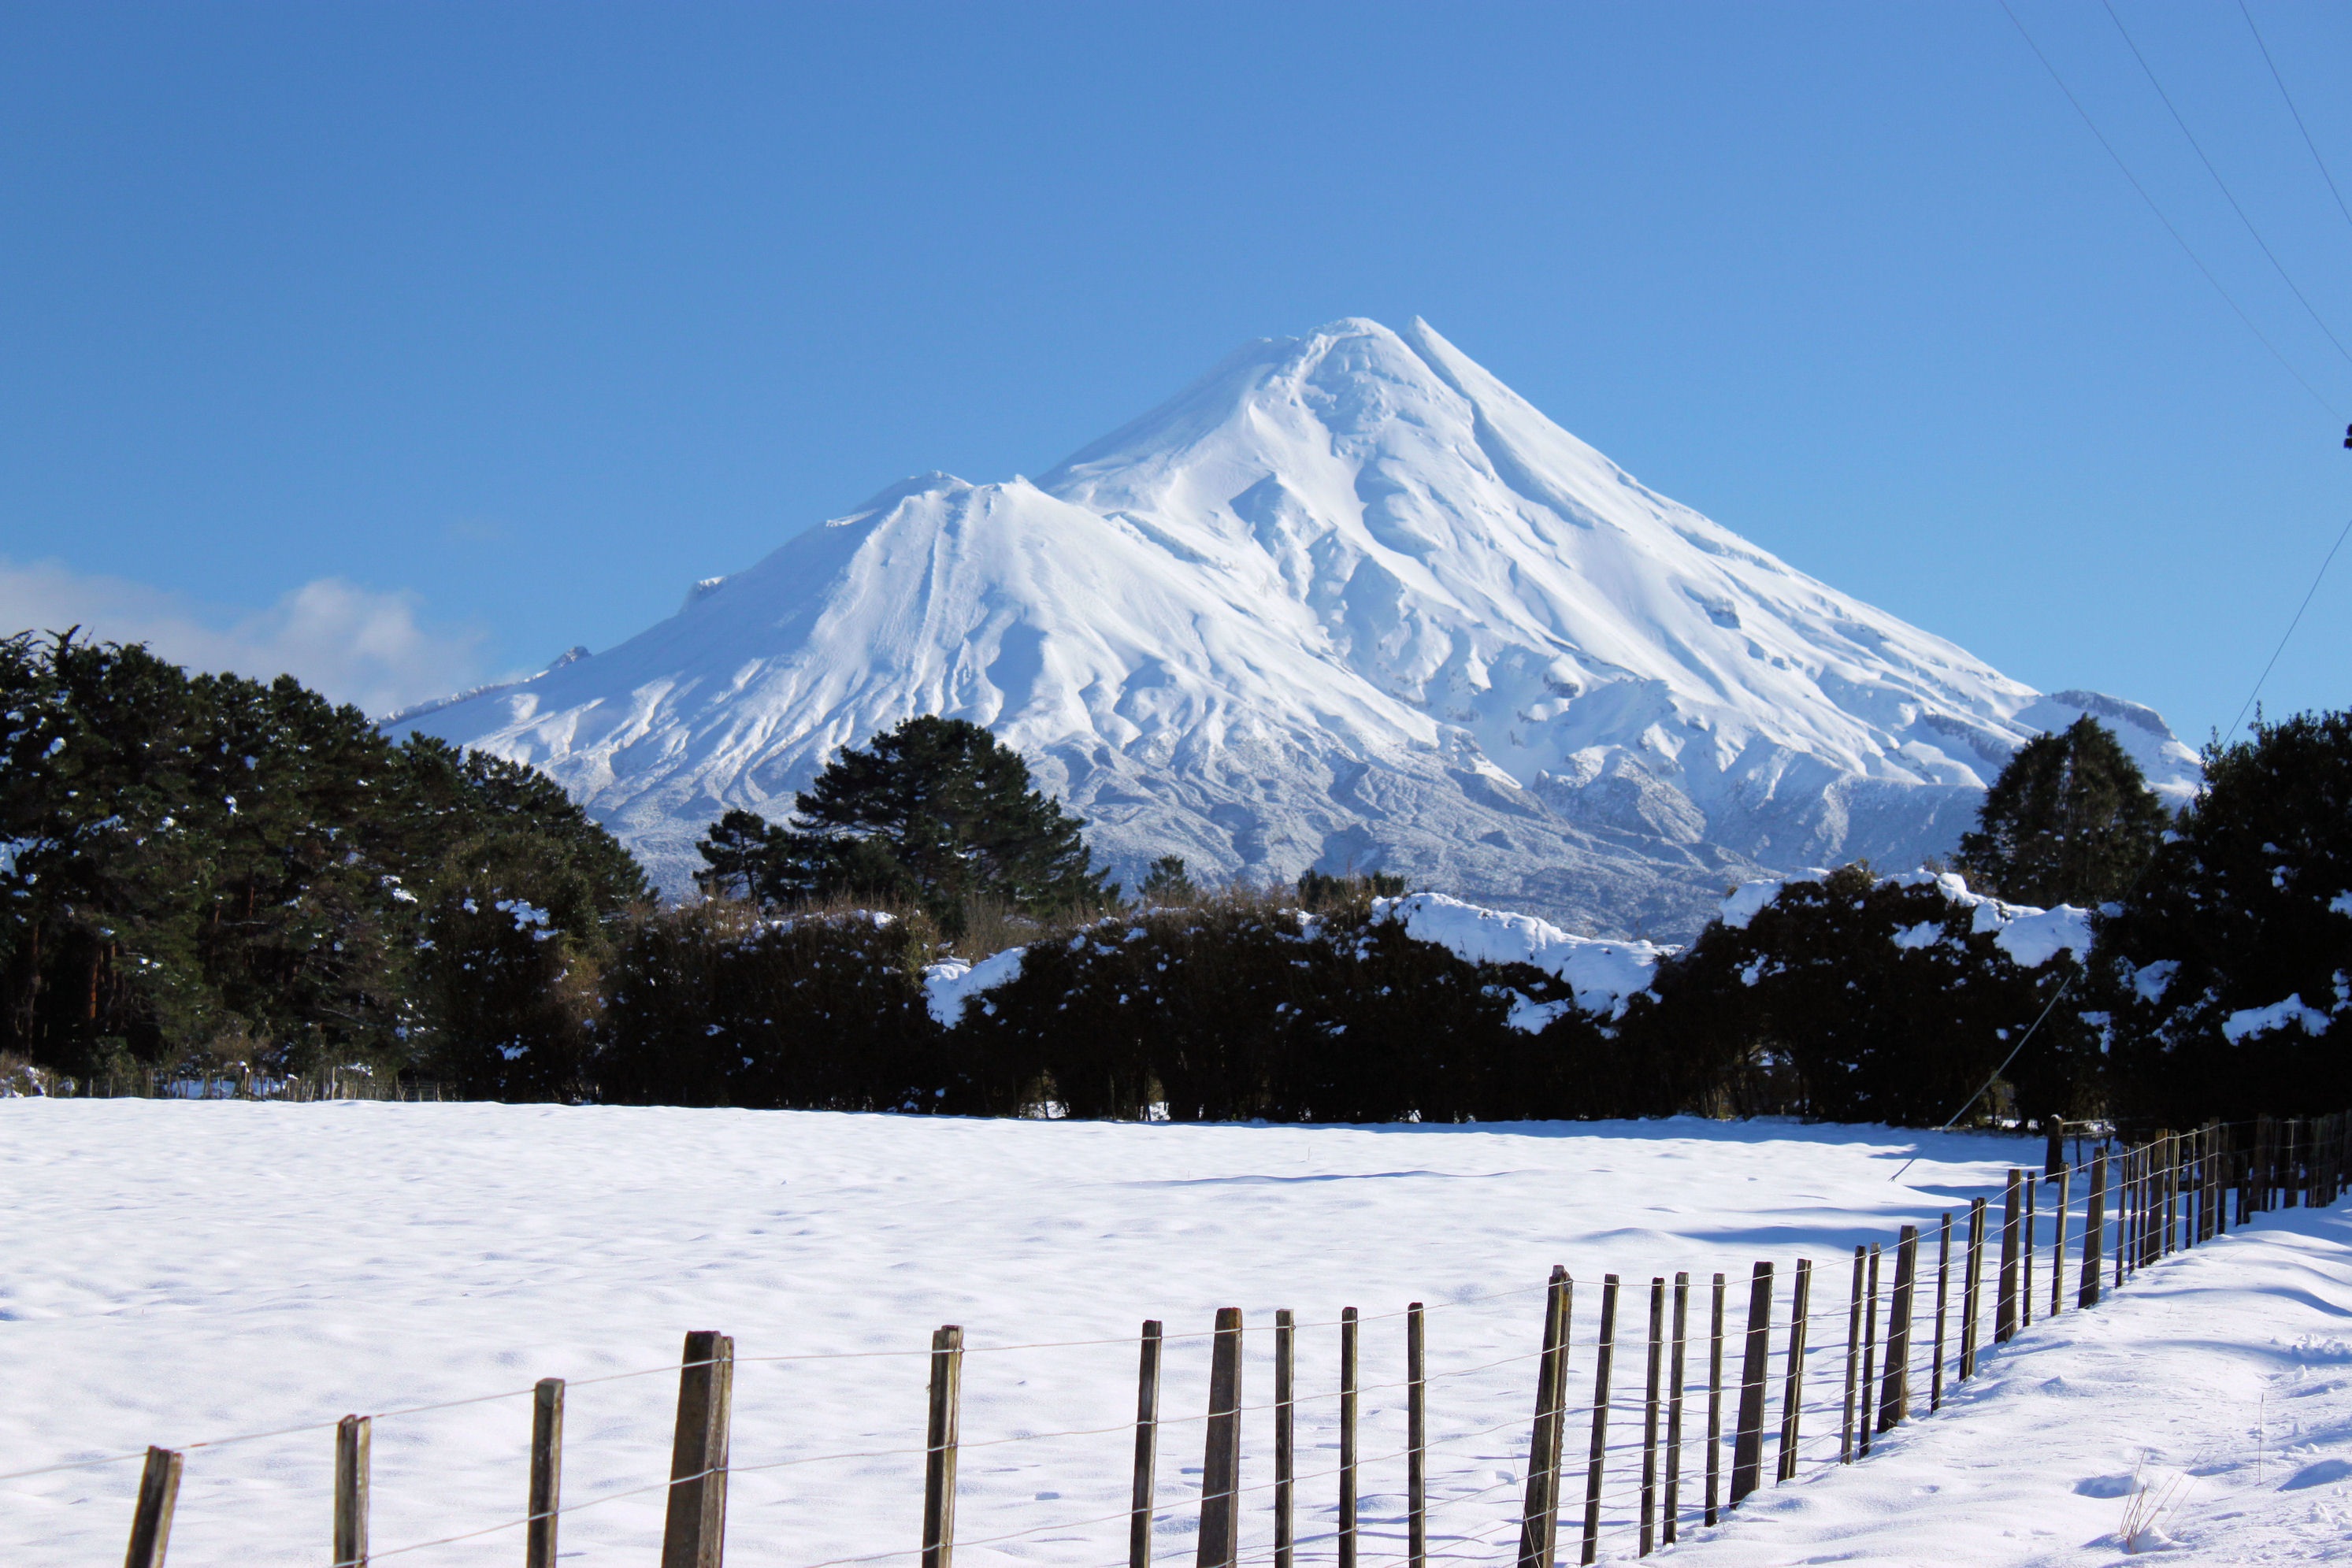
landscape, mountain, snow, winter, sky, mountain range, panorama, ice, scenic, scenery, weather, snowy, season, snow mountain, new zealand, piste, landform, north island, taranaki, geographical feature, mountainous landforms, mount taranaki